Shinden Station (Kyoto)

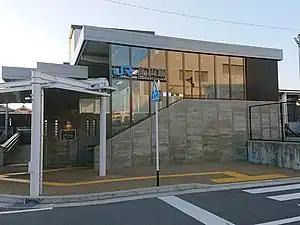
East entrance of the Shinden Station in 2021

The station consists of two side platforms serving two tracks. The station building is on platform 1. There is an overpass between the two platforms. The station does not have a "Midori no Madoguchi" ticket window, but a POS terminal. From this station, the Nara Line has double tracks in direction for Kyoto, and a single track in direction for Nara.